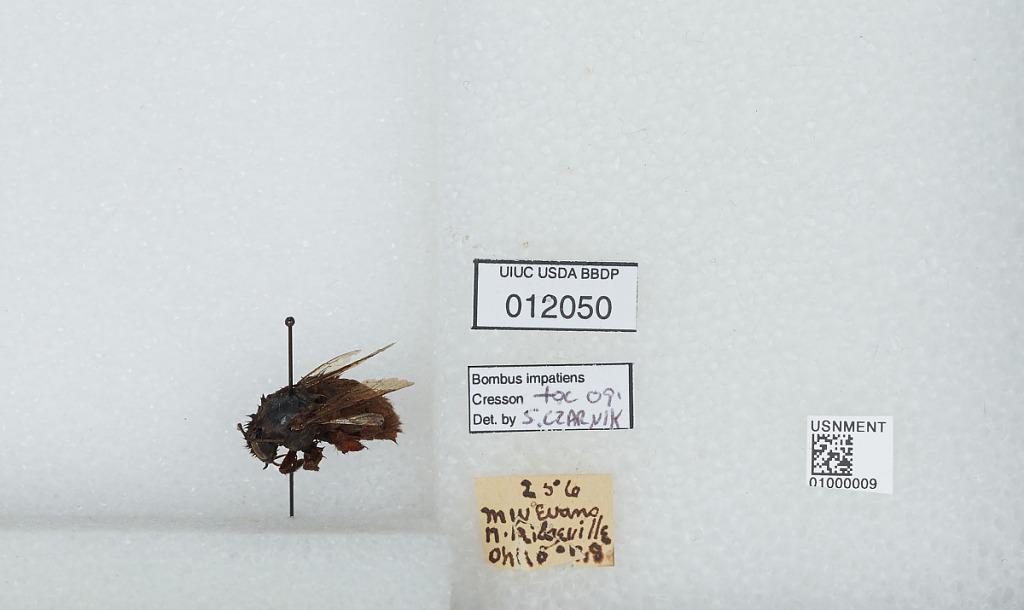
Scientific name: Bombus (Pyrobombus) impatiens Cresson
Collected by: M. Evans
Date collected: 1918--
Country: United States
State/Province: Ohio
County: Lorain
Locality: North Ridgeville
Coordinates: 41.3894, -82.0047
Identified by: Czarnik, S.